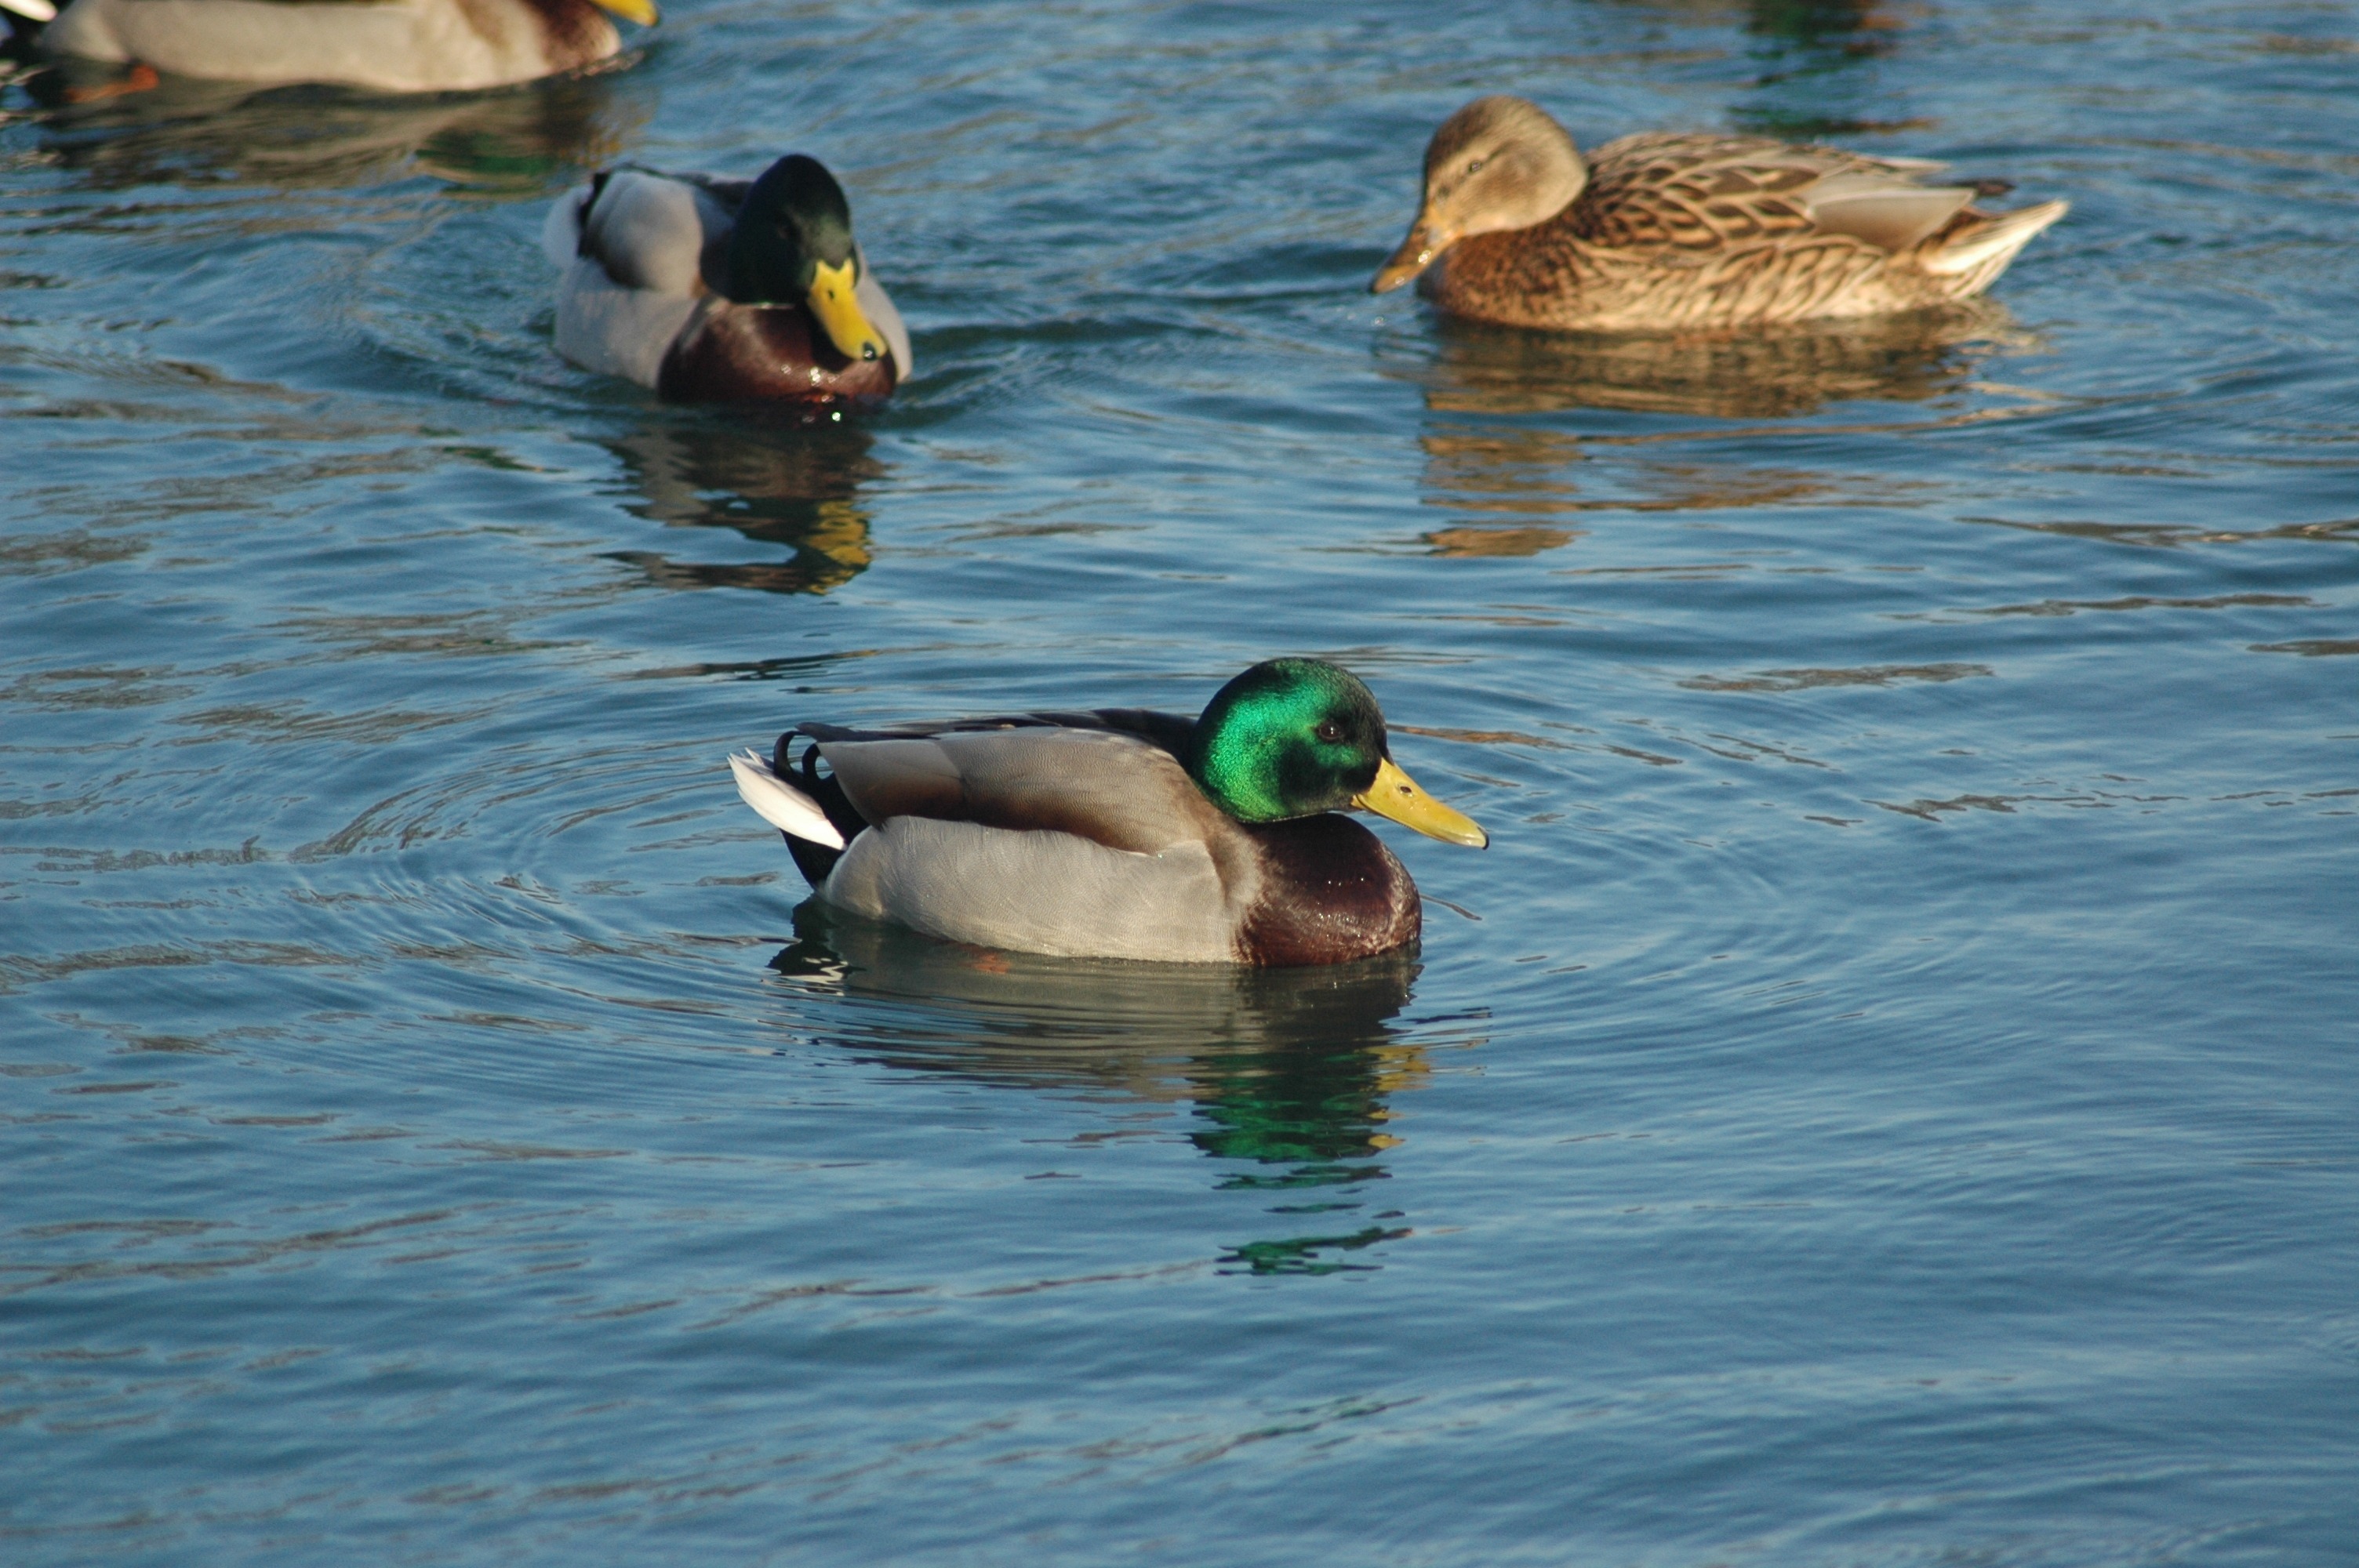
water, nature, winter, bird, river, wildlife, wild, reflection, beak, fauna, duck, animals, vertebrate, waterfowl, water bird, mallard, ducks geese and swans, seaduck